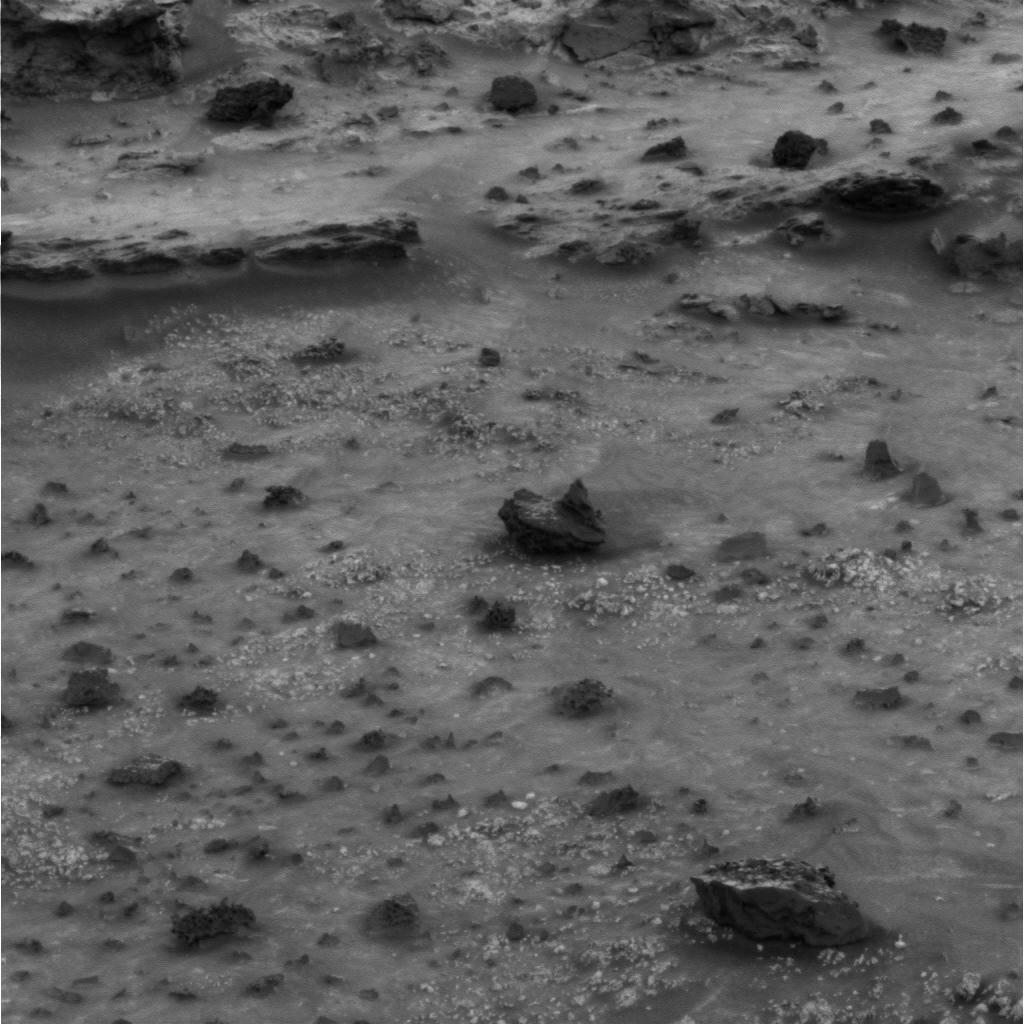
Surface features visible: Rock Outcrops, Float Rocks, Clasts, Rock (Round Features), Soil, Nearby Surface